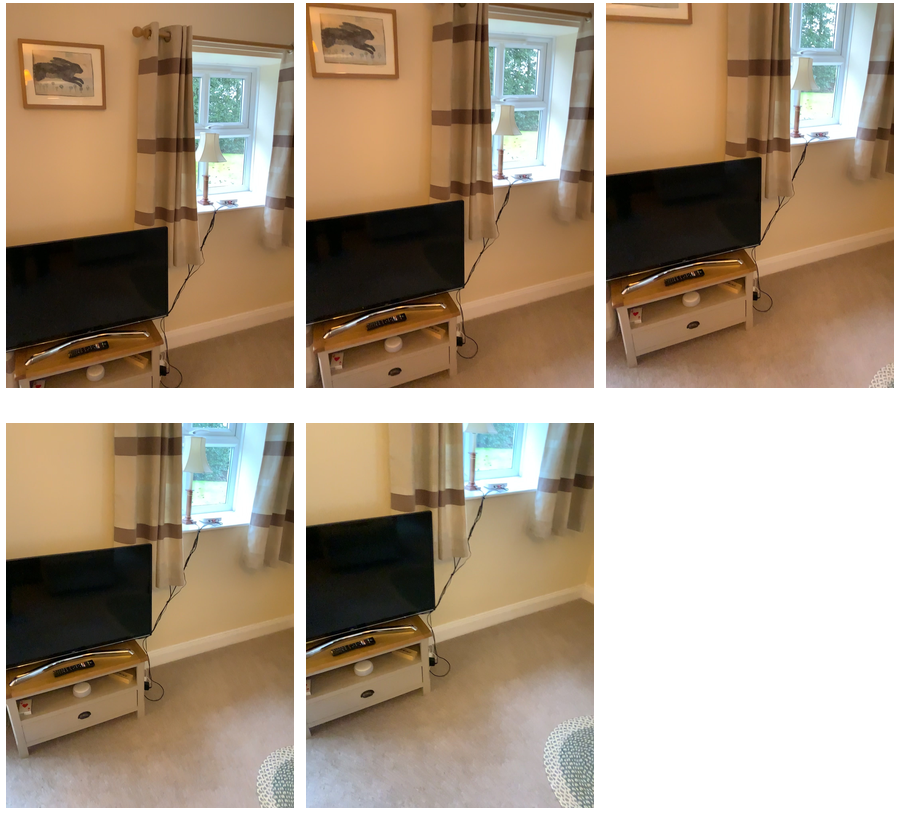Task instruction: Power on the router.
Answer: {"task_instruction": "Power on the router.", "nodes": ["electric outlet", "router"], "edges": [{"functional_relationship": "providepower", "object1": "electric outlet", "object2": "router", "spatial_relations": ["lower_than", "left_of"], "is_touching": false}], "action_type": "insert", "function_type": "power_supply"}